The Brink of Law

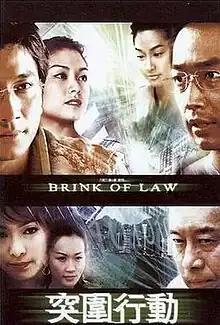
Poster

The Brink of Law (Traditional Chinese: ) is a TVB modern thriller series broadcast in January 2007.